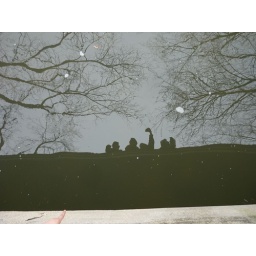
Peeking over a bridge into the cold water below at a forest preserve thismorning.